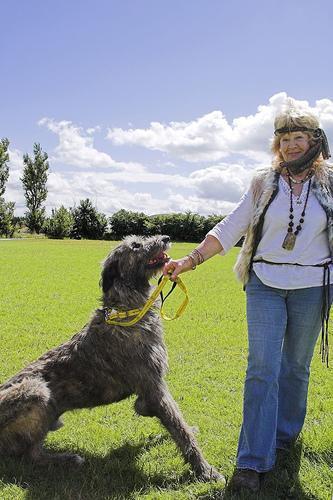
Irish_wolfhound